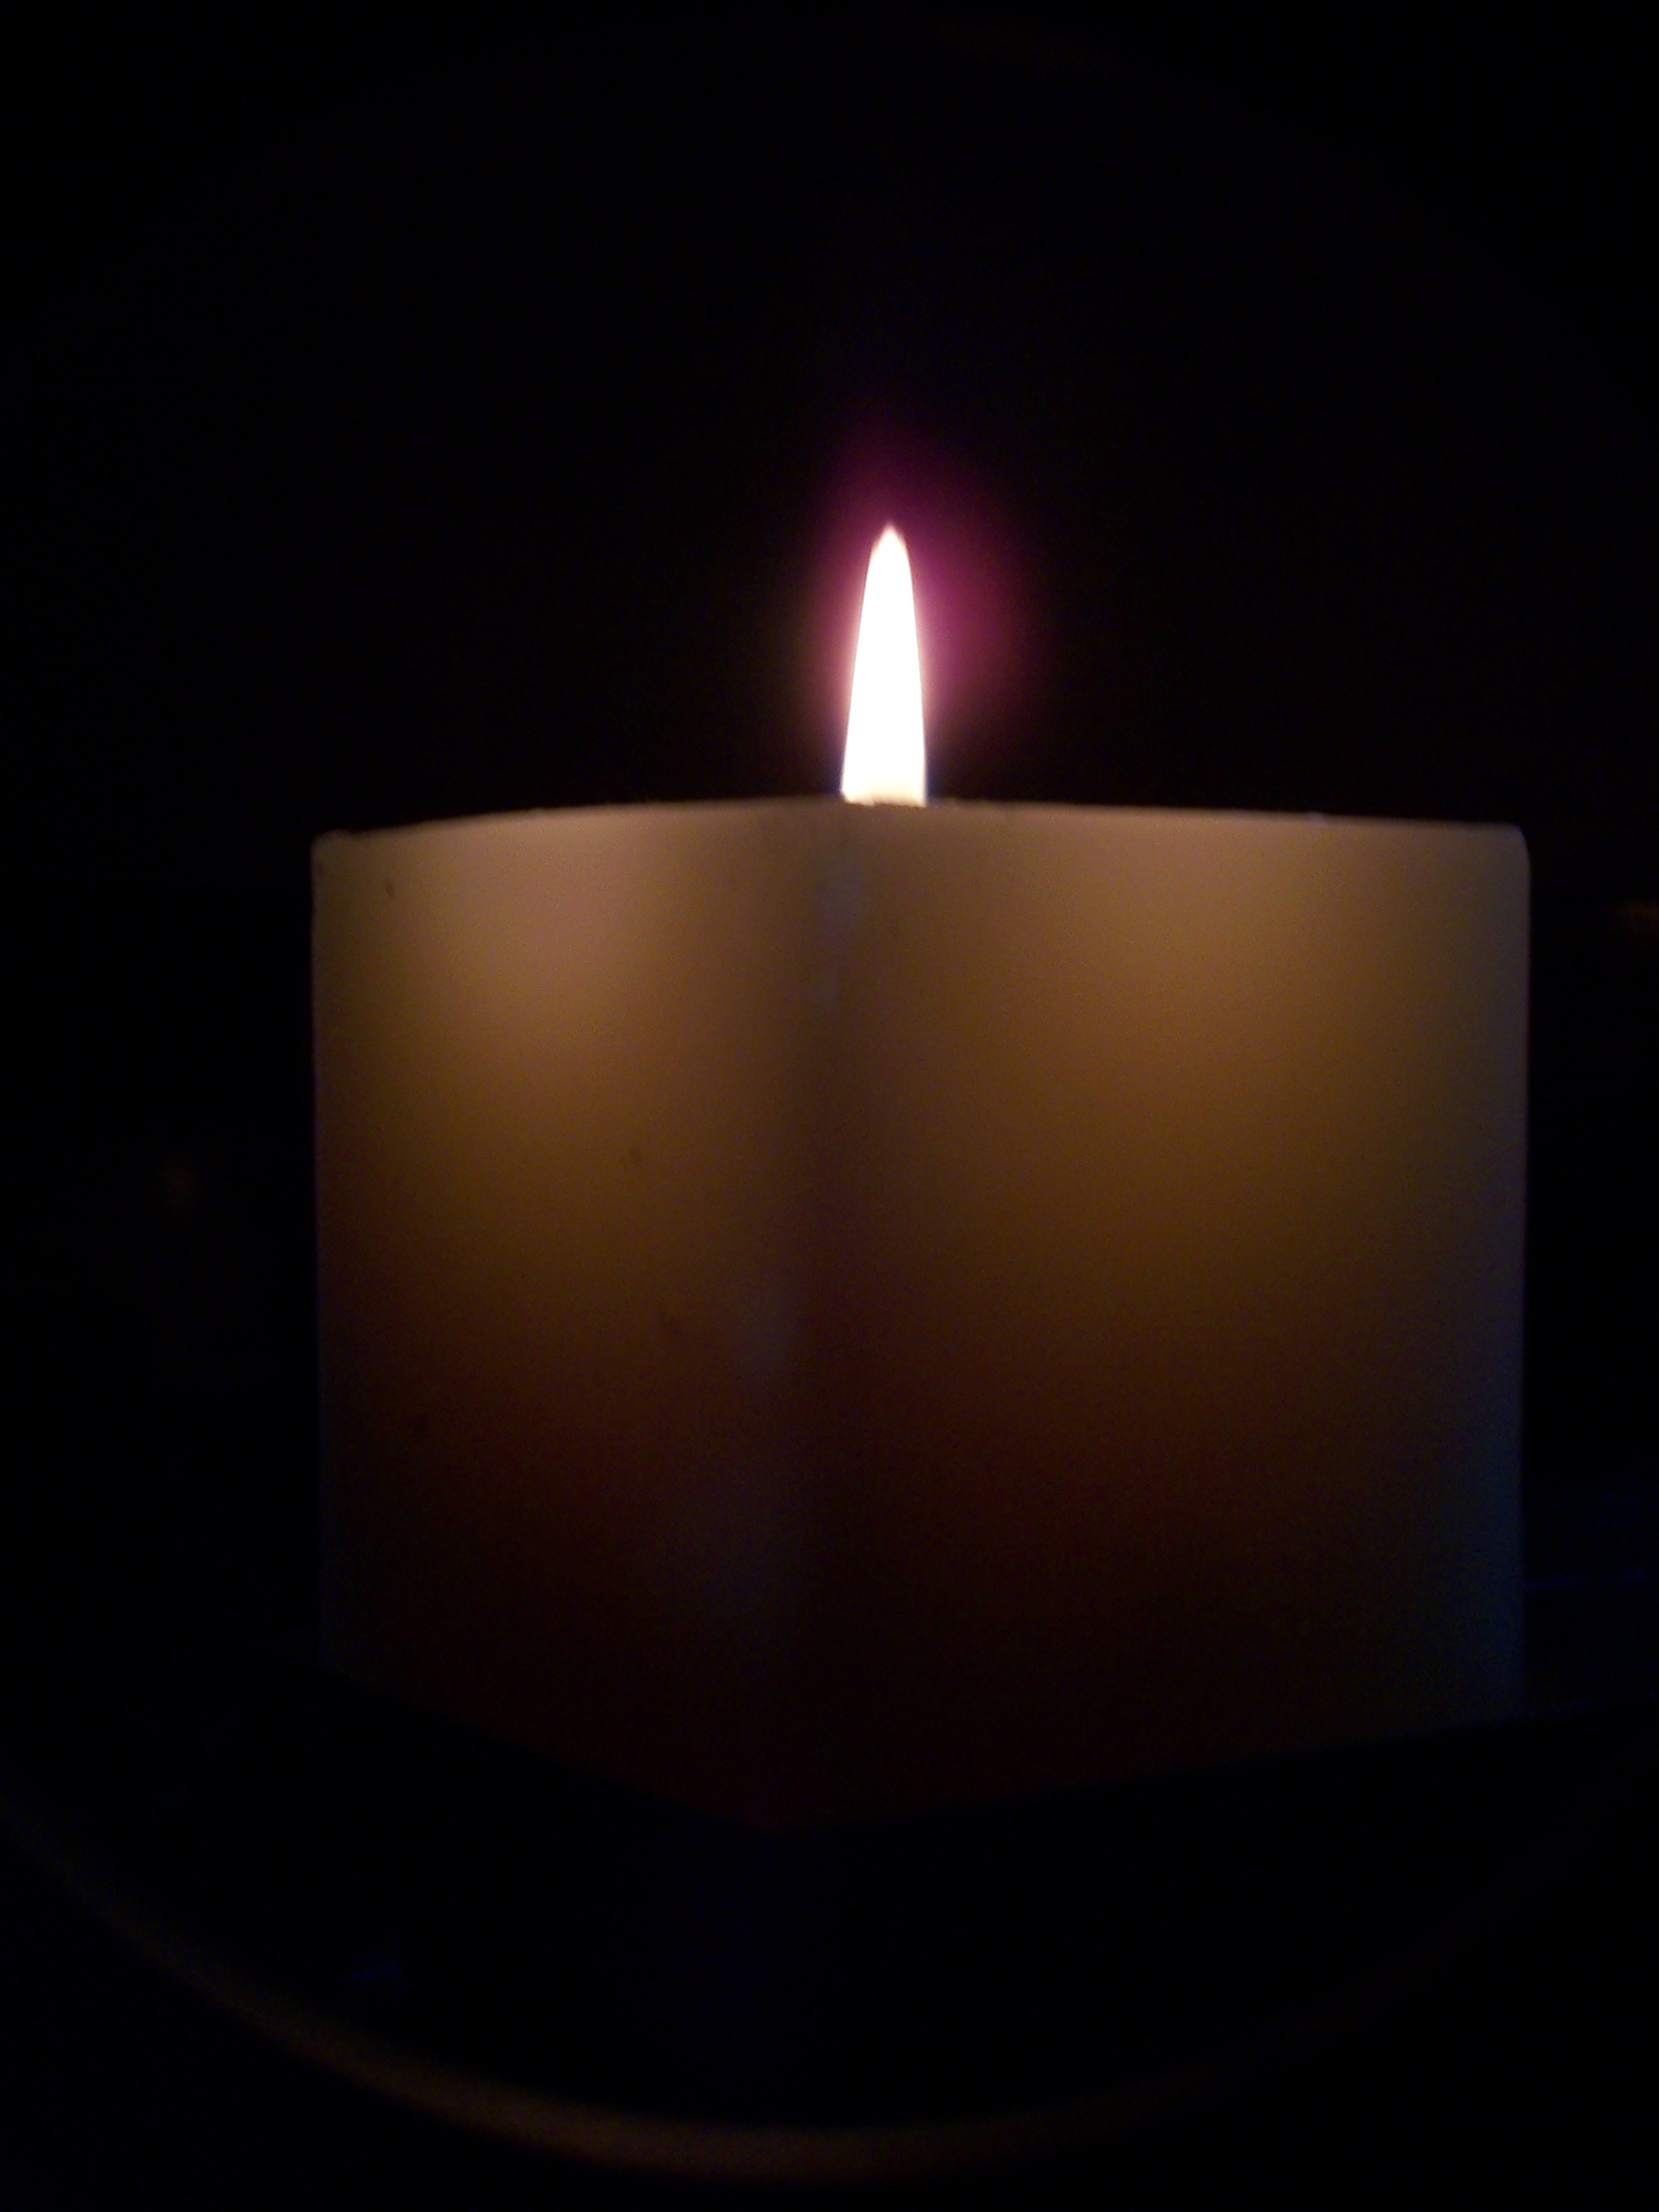
light, dark, flame, darkness, candle, lighting, decor, light fixture, shape, candlelight